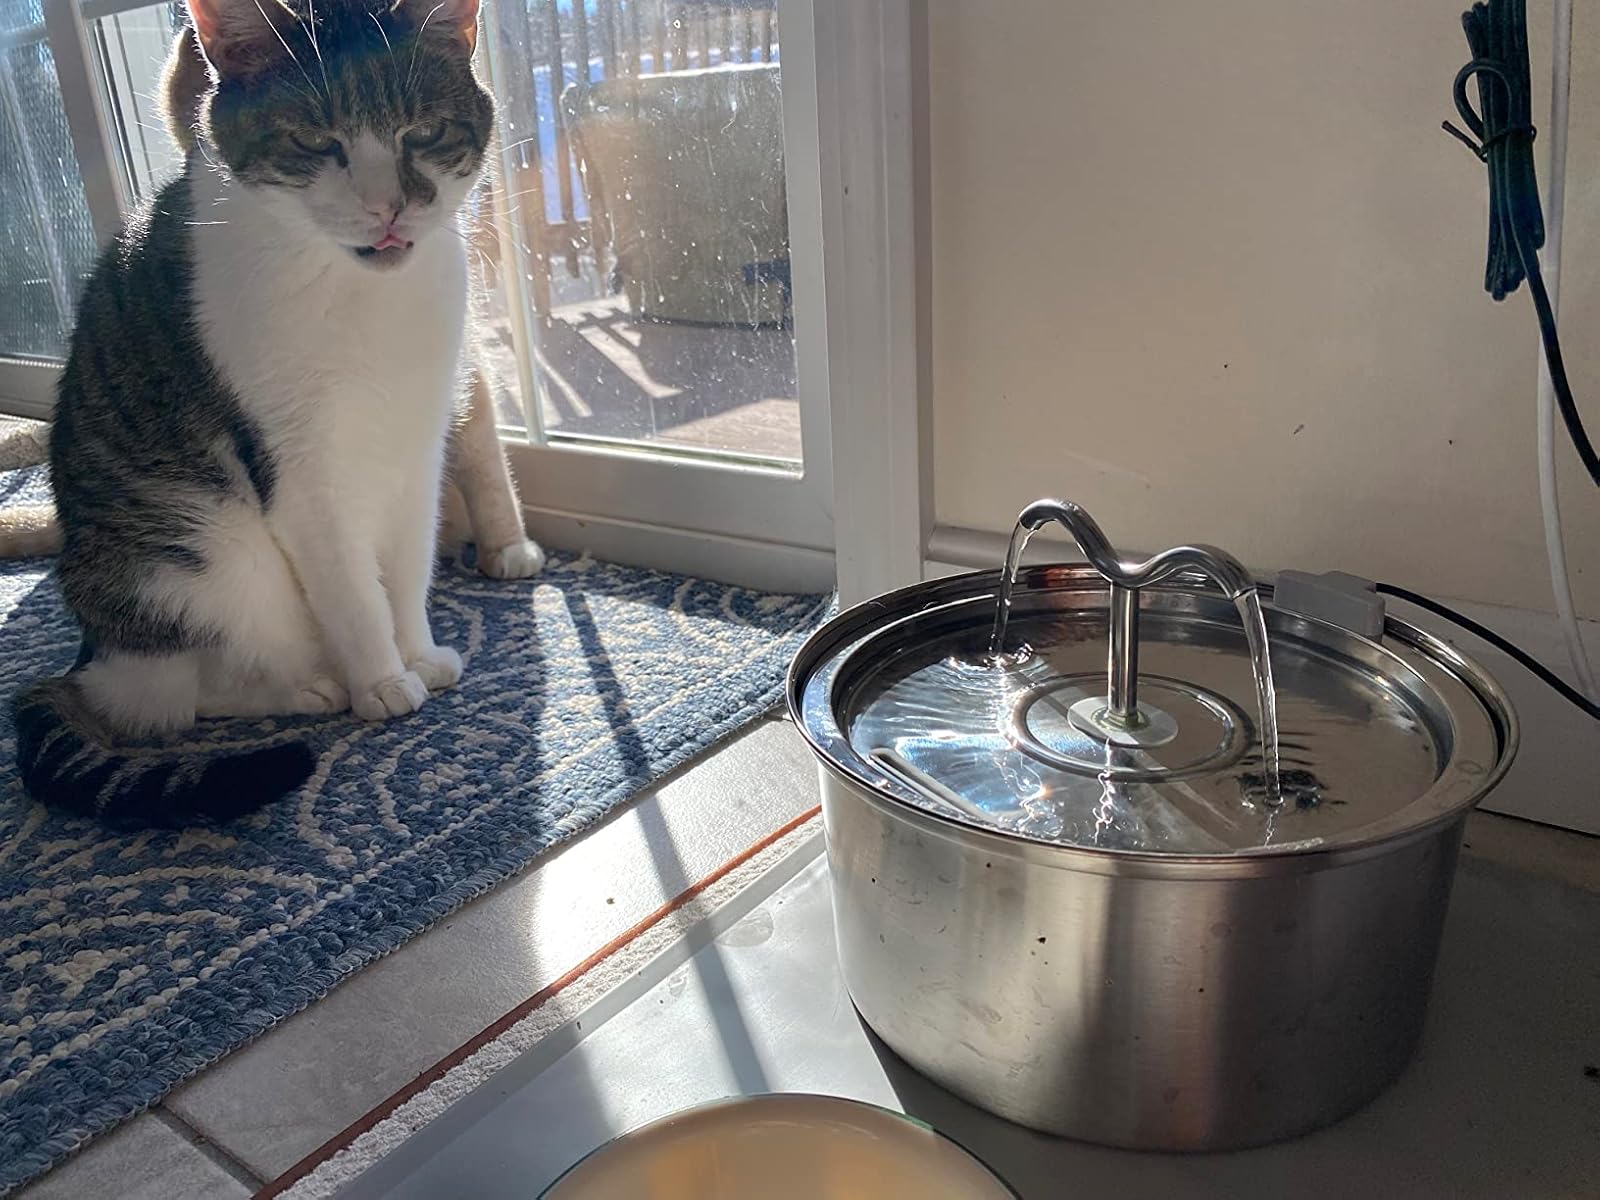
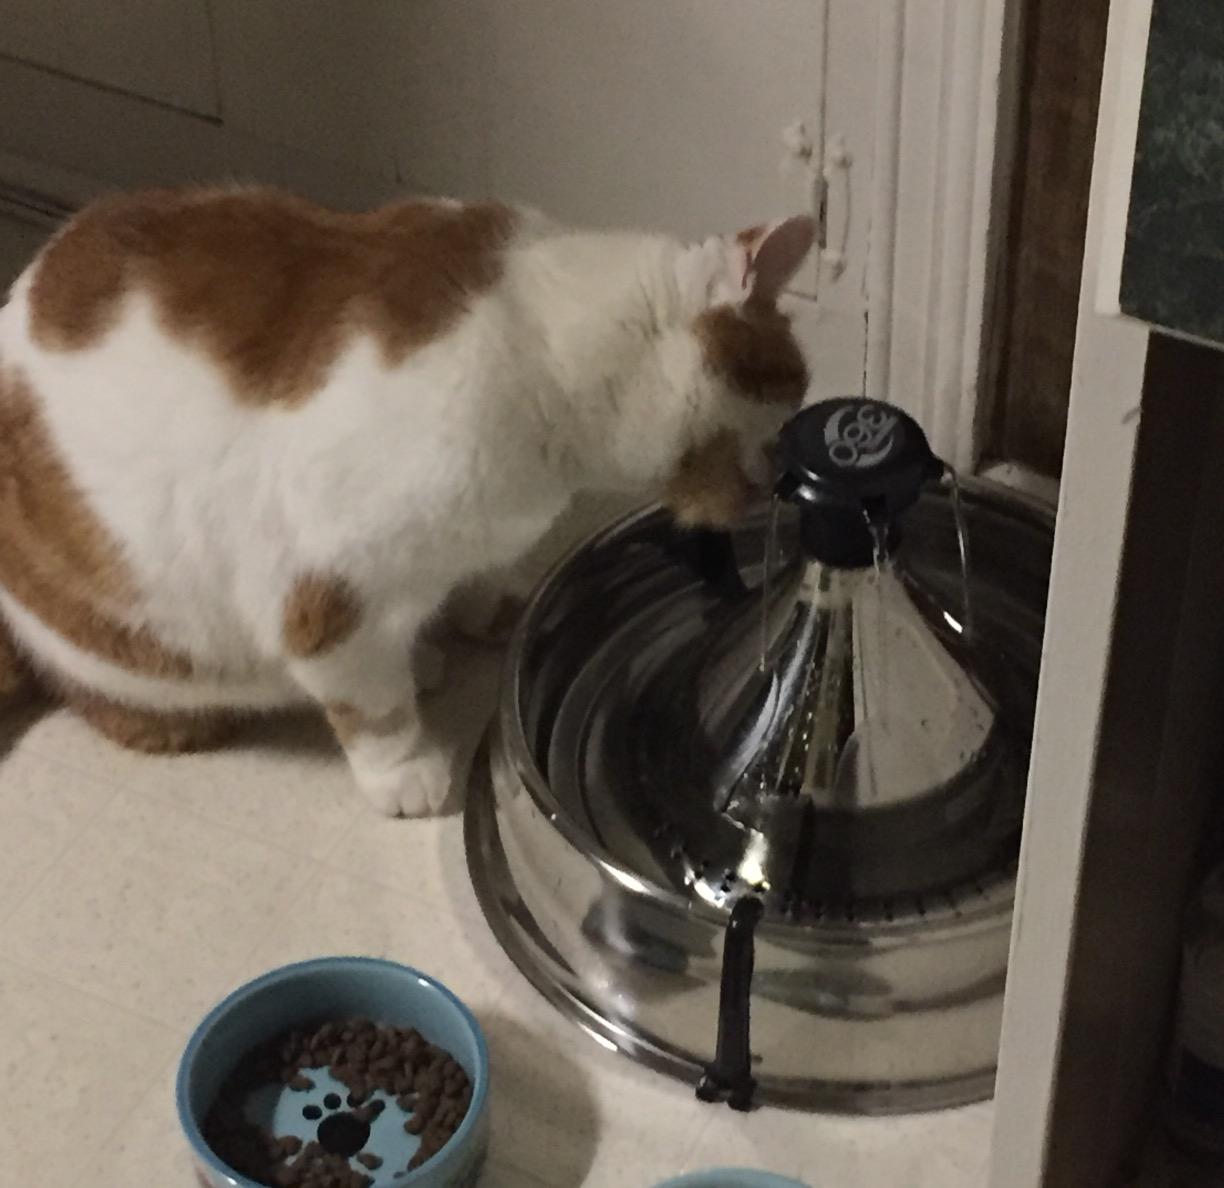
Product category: items_bowl
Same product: no